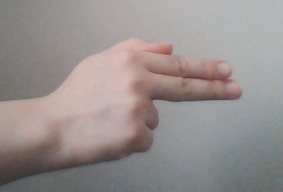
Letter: ghain